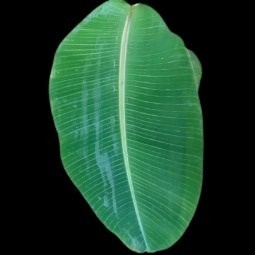
Label: Healthy